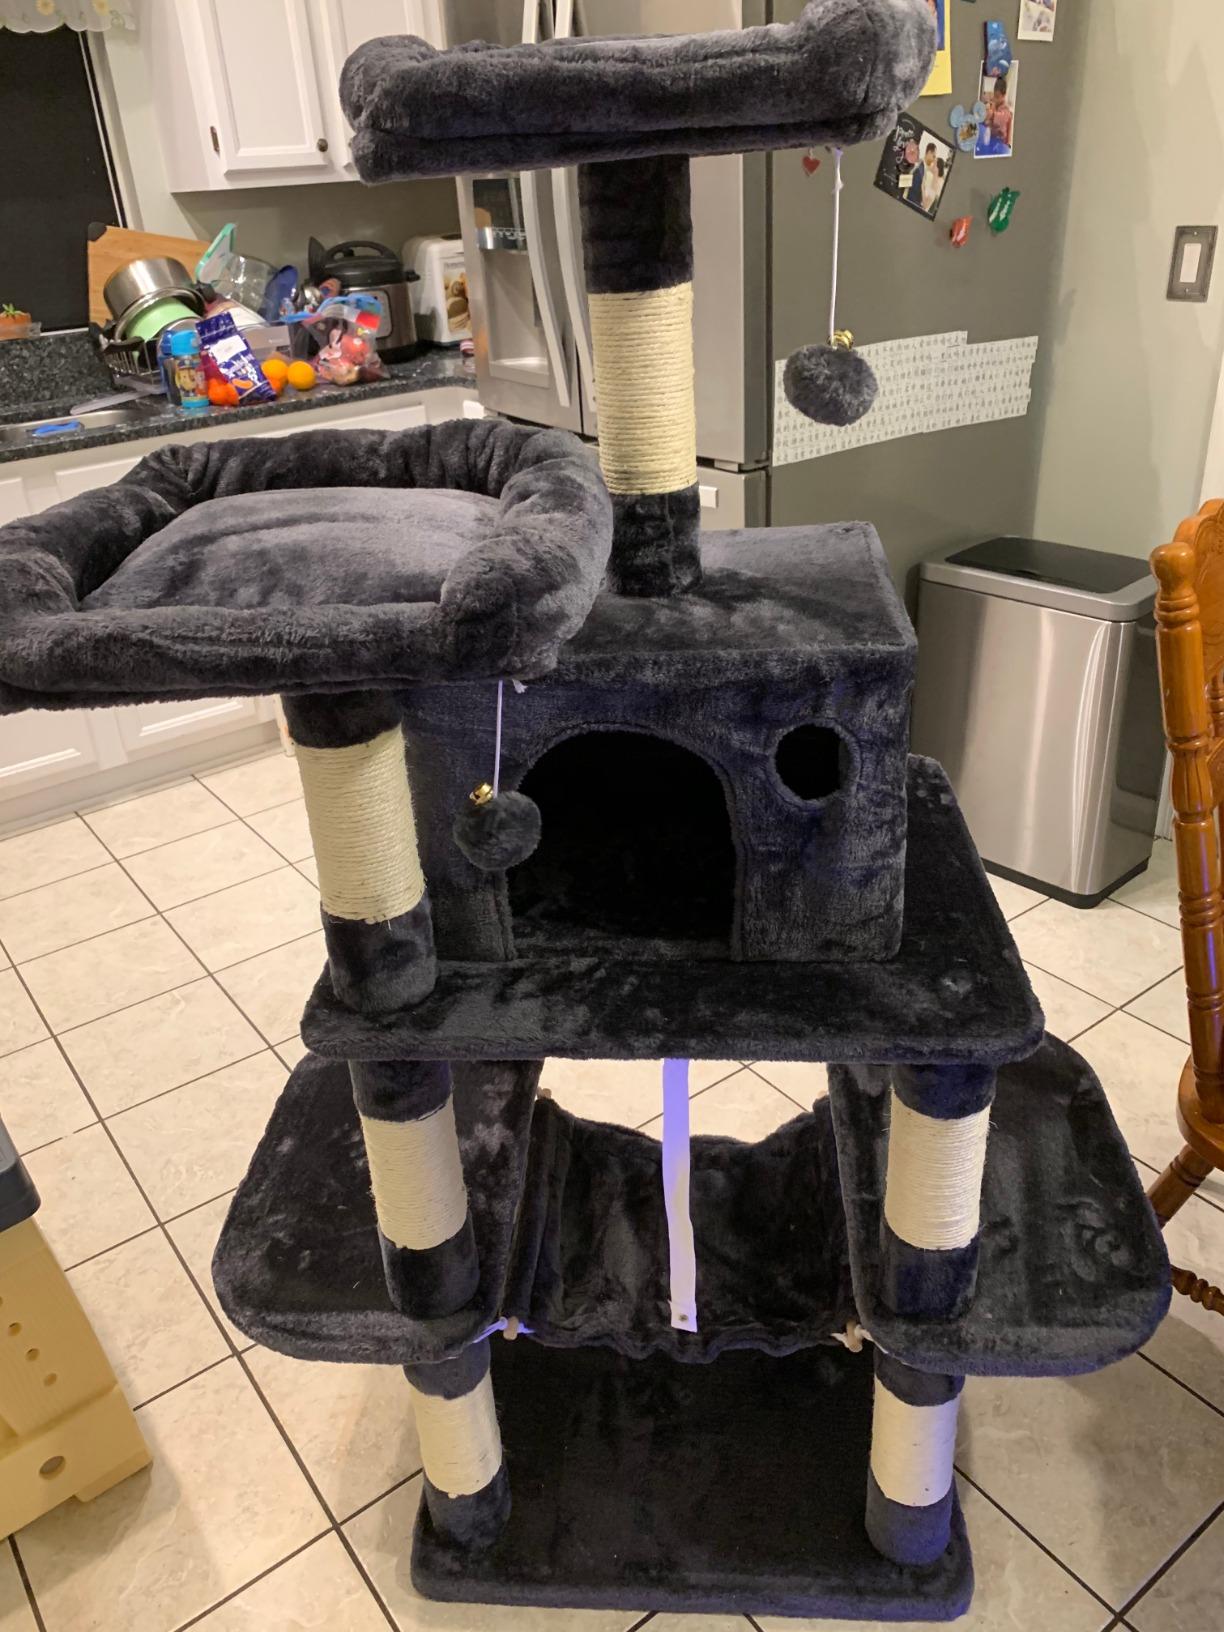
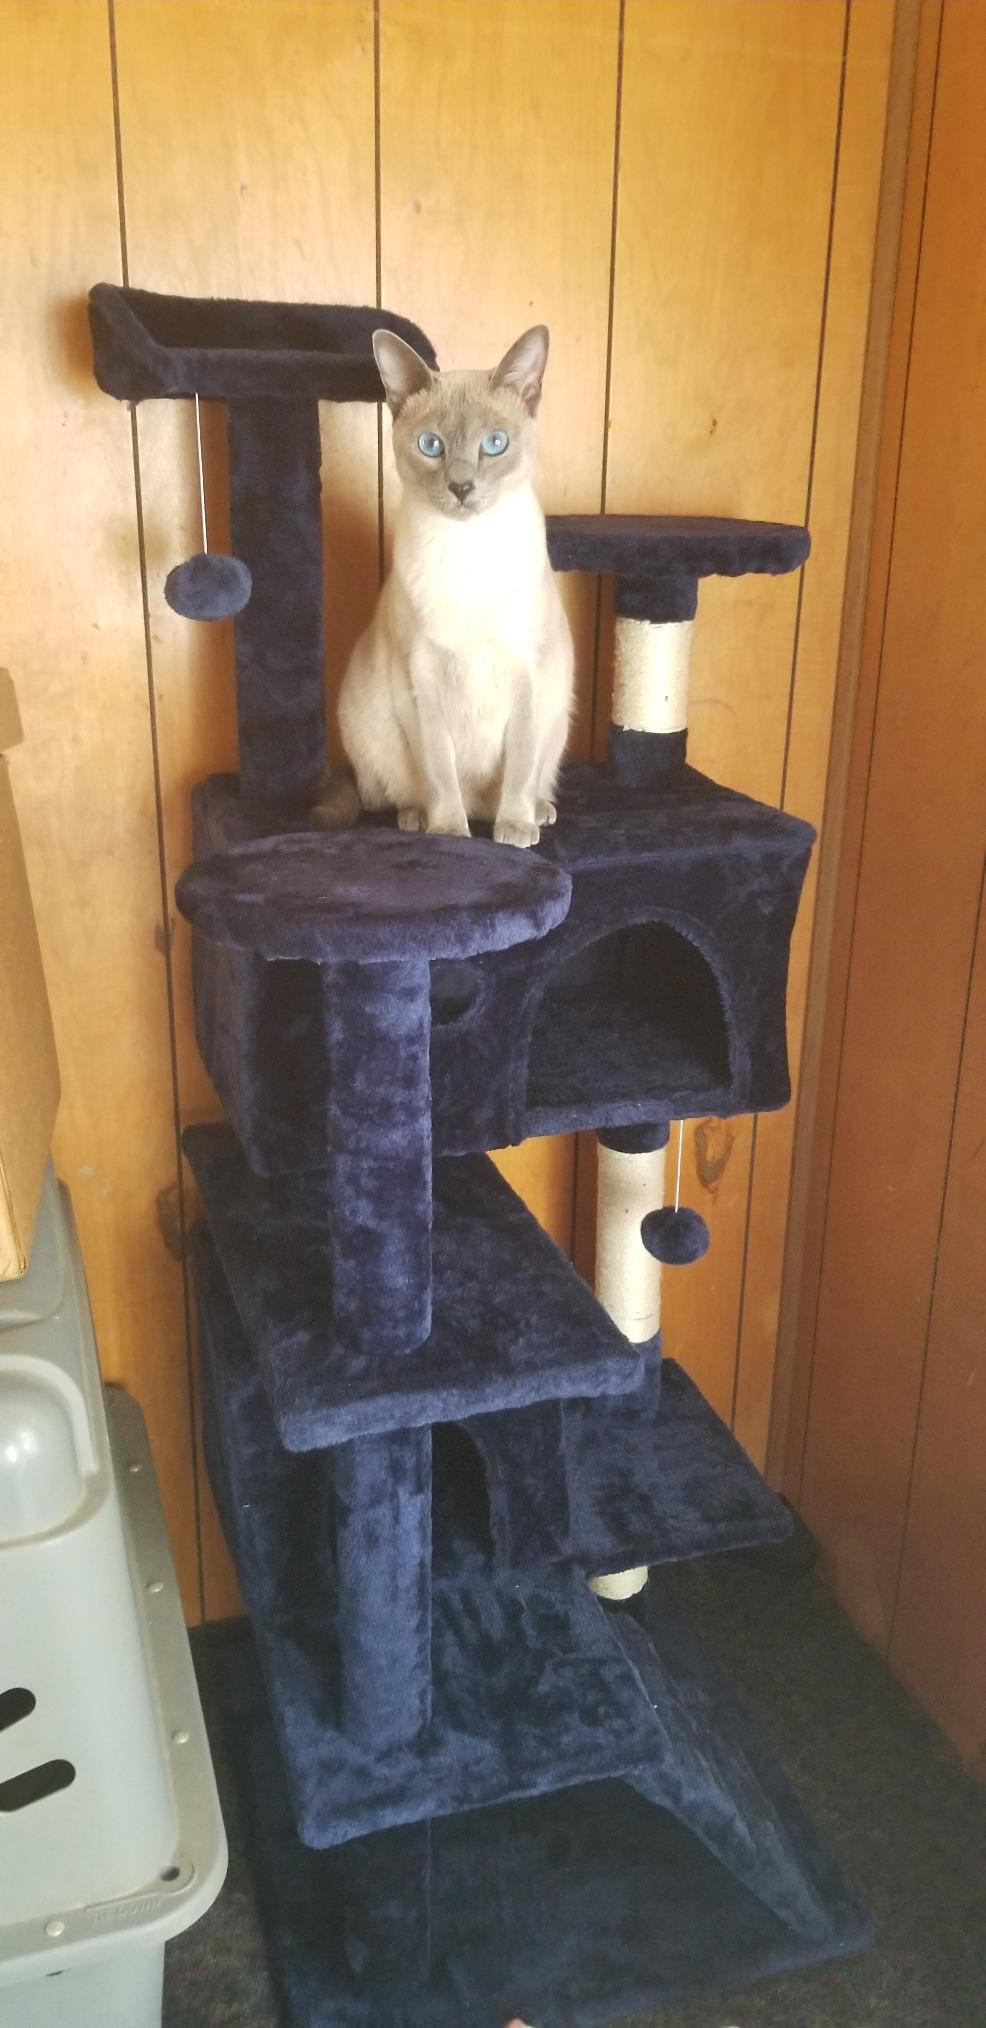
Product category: items_cat tree
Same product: no